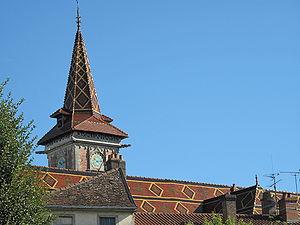
Toit de l'église Saint-Pierre de Louhans
L'église Saint-Pierre de Louhans est une église du XIVᵉ siècle de style gothique avec toiture en tuile vernissée de Bourgogne, à Louhans en Saône-et-Loire en Bresse bourguignonne. Rattachée au diocèse d'Autun, Chalon et Mâcon elle est consacrée à saint Pierre.